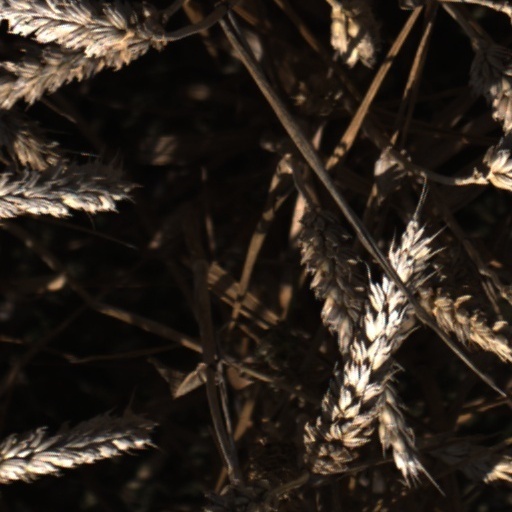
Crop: wheat